NFLPA Collegiate Bowl

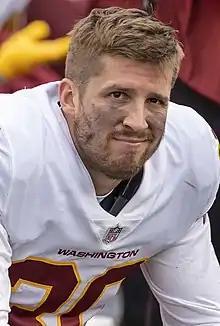
Troy Apke was MVP of the 2018 game.

In 2012, the inaugural NFLPA Collegiate Bowl was broadcast on the NBC Sports Network. In December 2012, the NFLPA and ESPN signed a multiyear agreement to air the game on the ESPN network. The 2013 game was broadcast on ESPN2 and, as part of the agreement, some of the practices leading up to the event were aired on ESPNU. ESPN continued as the broadcaster through the 2016 game. In 2017, the game moved to Fox Sports 1. In 2020, it moved to the NFL Network, the first game in an agreement to run through the 2024 edition.